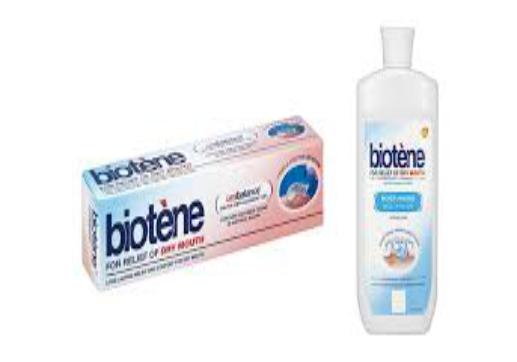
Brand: biotene
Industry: Medical